The Grasshopper (1955 film)

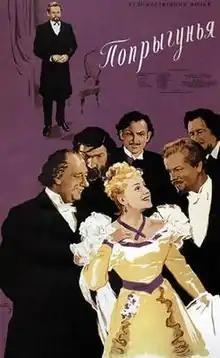

The Grasshopper is a 1955 Soviet drama film directed by Samson Samsonov based on the 1892 short story of the same title by Anton Chekhov. It was nominated for a BAFTA award for Best Film in 1957.